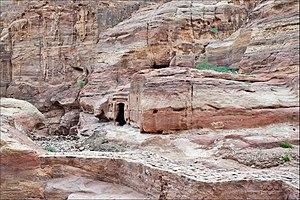
Protection de l’érosion d’un wadi près de Pétra avec des gabions.
La gestion de l'eau à Pétra a forgé la puissance et le niveau de vie des résidents de la capitale de l'ancien royaume nabatéen. Cité parmi les plus puissantes de l'Antiquité, Pétra ne tient pas sa célébrité et sa prospérité, uniquement par ses magnifiques bâtiments creusés et sculptés dans la roche des montagnes environnantes. C’est surtout par son extraordinaire système hydraulique construit au cours des siècles, que Pétra a pu se développer au milieu d'un désert inhospitalier, et devenir une étape stratégique pour les caravanes chamelières, venant de l’Arabie ou de la lointaine Asie et ...apportant les soies, les épices et les parfums, vers les cours d’Europe.